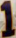
Number: 1